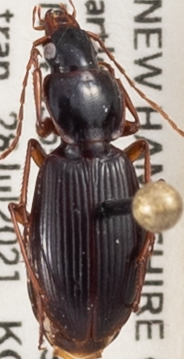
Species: Synuchus impunctatus
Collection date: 2021-07-28
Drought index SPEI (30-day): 1.184
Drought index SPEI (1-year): -1.034
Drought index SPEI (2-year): -0.62